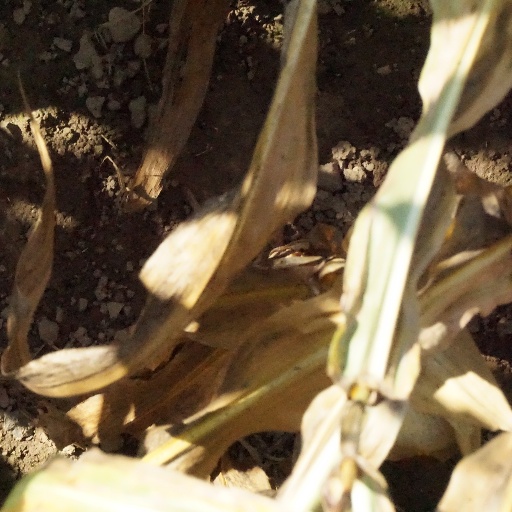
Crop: maize; corn